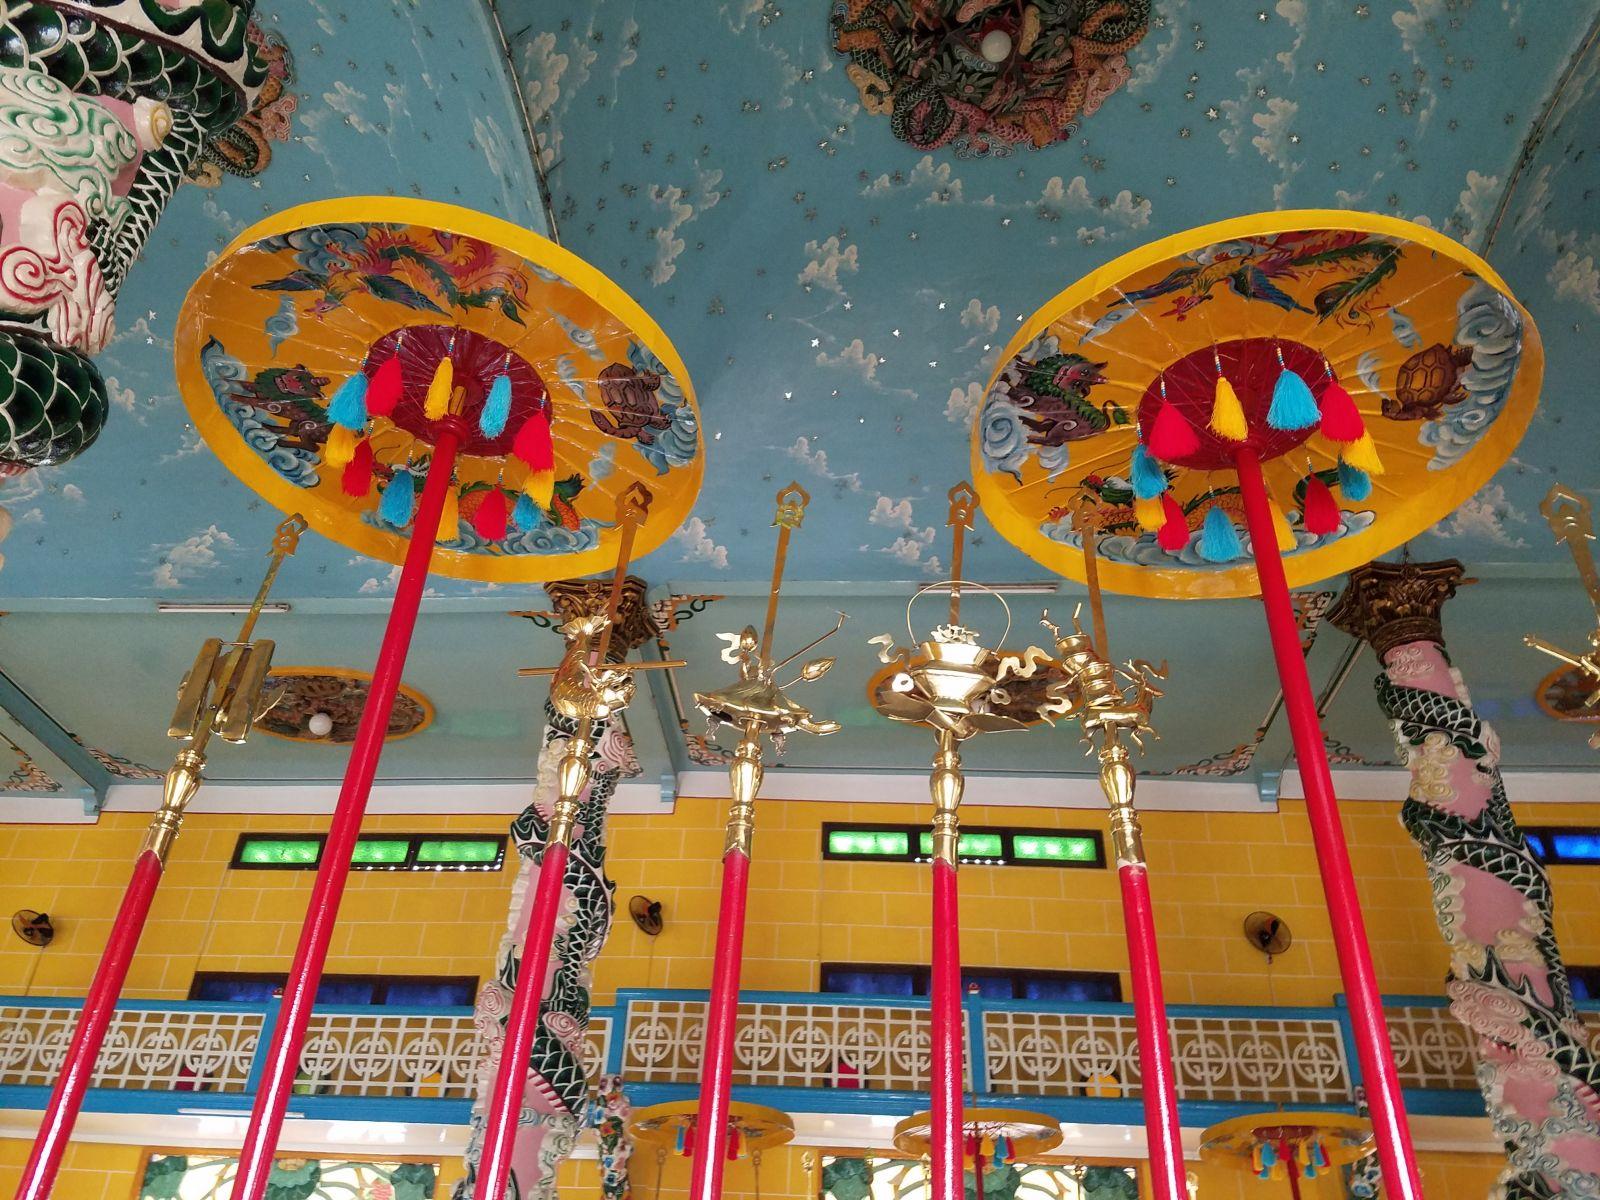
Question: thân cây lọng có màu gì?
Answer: thân cây lọng có màu đỏ